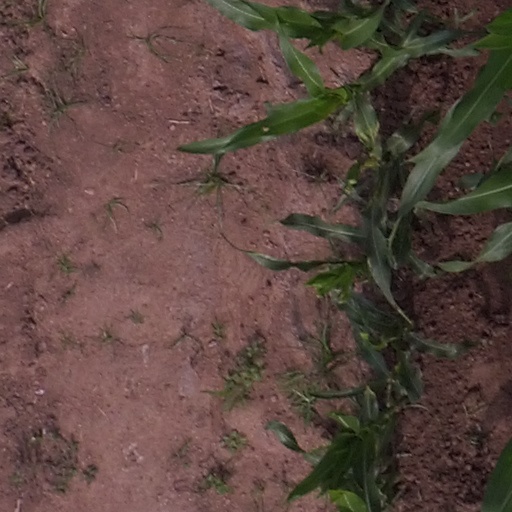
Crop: maize; corn